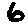
Label: 6